South Atlantic Airways

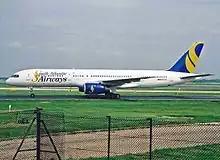
South Atlantic Airways Boeing 757-236

South Atlantic Airways was an airline based in Santa Cruz de Tenerife, Canary Islands, Spain.